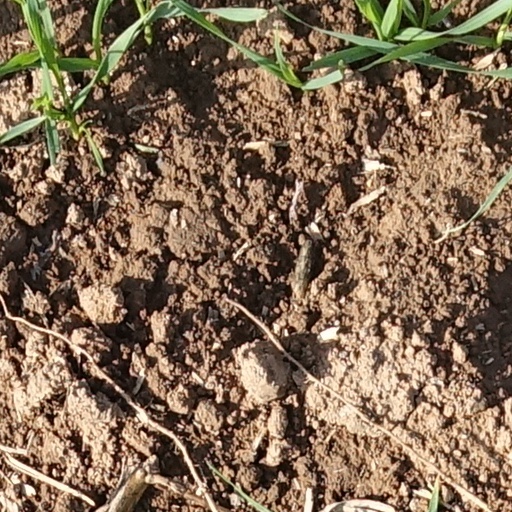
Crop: wheat